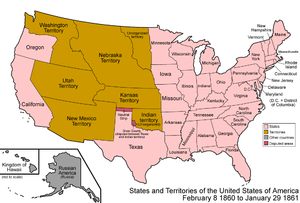
Cette page concerne des événements d'actualité qui se sont produits durant l'année 1860 du calendrier grégorien aux États-Unis.
Cet article retrace la chronologie de l'évolution territoriale des États-Unis. Il liste les modifications géographiques intérieures et extérieures de ce pays.